Miloš Teodosić

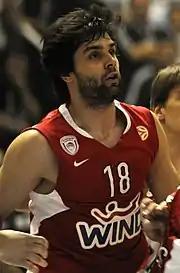
Teodosić in 2009

In 2007, Teodosić signed a five-year contract with Olympiacos of the Greek Basket League, worth €2.8 million net income (after taxes). Olympiacos also had to pay a buyout to FMP, to secure his rights. The contract he signed with Olympiacos included a €1.3 million buyout clause amount. However, the contract also stipulated that Olympiacos would hold the right to match any offer made to him by another club that offered to pay his buyout.